List of Gargoyles characters

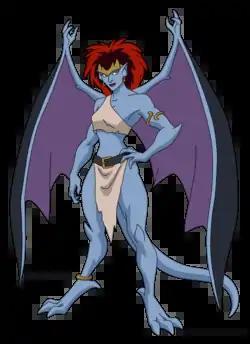
Demona

Demona, voiced by Marina Sirtis, is a major antagonist in the series, driven by a hatred of humanity. She is Goliath's ex-mate and Angela's biological mother; who is no longer frozen in stone by daylight like the others, thanks to Puck's pre-Gathering intervention. She has been continuously alive for a millennium, because of a magical pact with Macbeth granted to them by the series' version of the Three Witches, giving both of them nearly-irrevocable immortality. Demona developed a hatred of all humans, making her an enemy of the clan. She was named by Macbeth, after her demonic fighting skills, Demona literally meaning "She-Demon". Over the centuries that she has been alive, Demona was the enemy of the Canmore family, who all took on the moniker of The Hunter; because of this, Demona was indirectly responsible for the destruction of the Manhattan Clan's clock tower home.